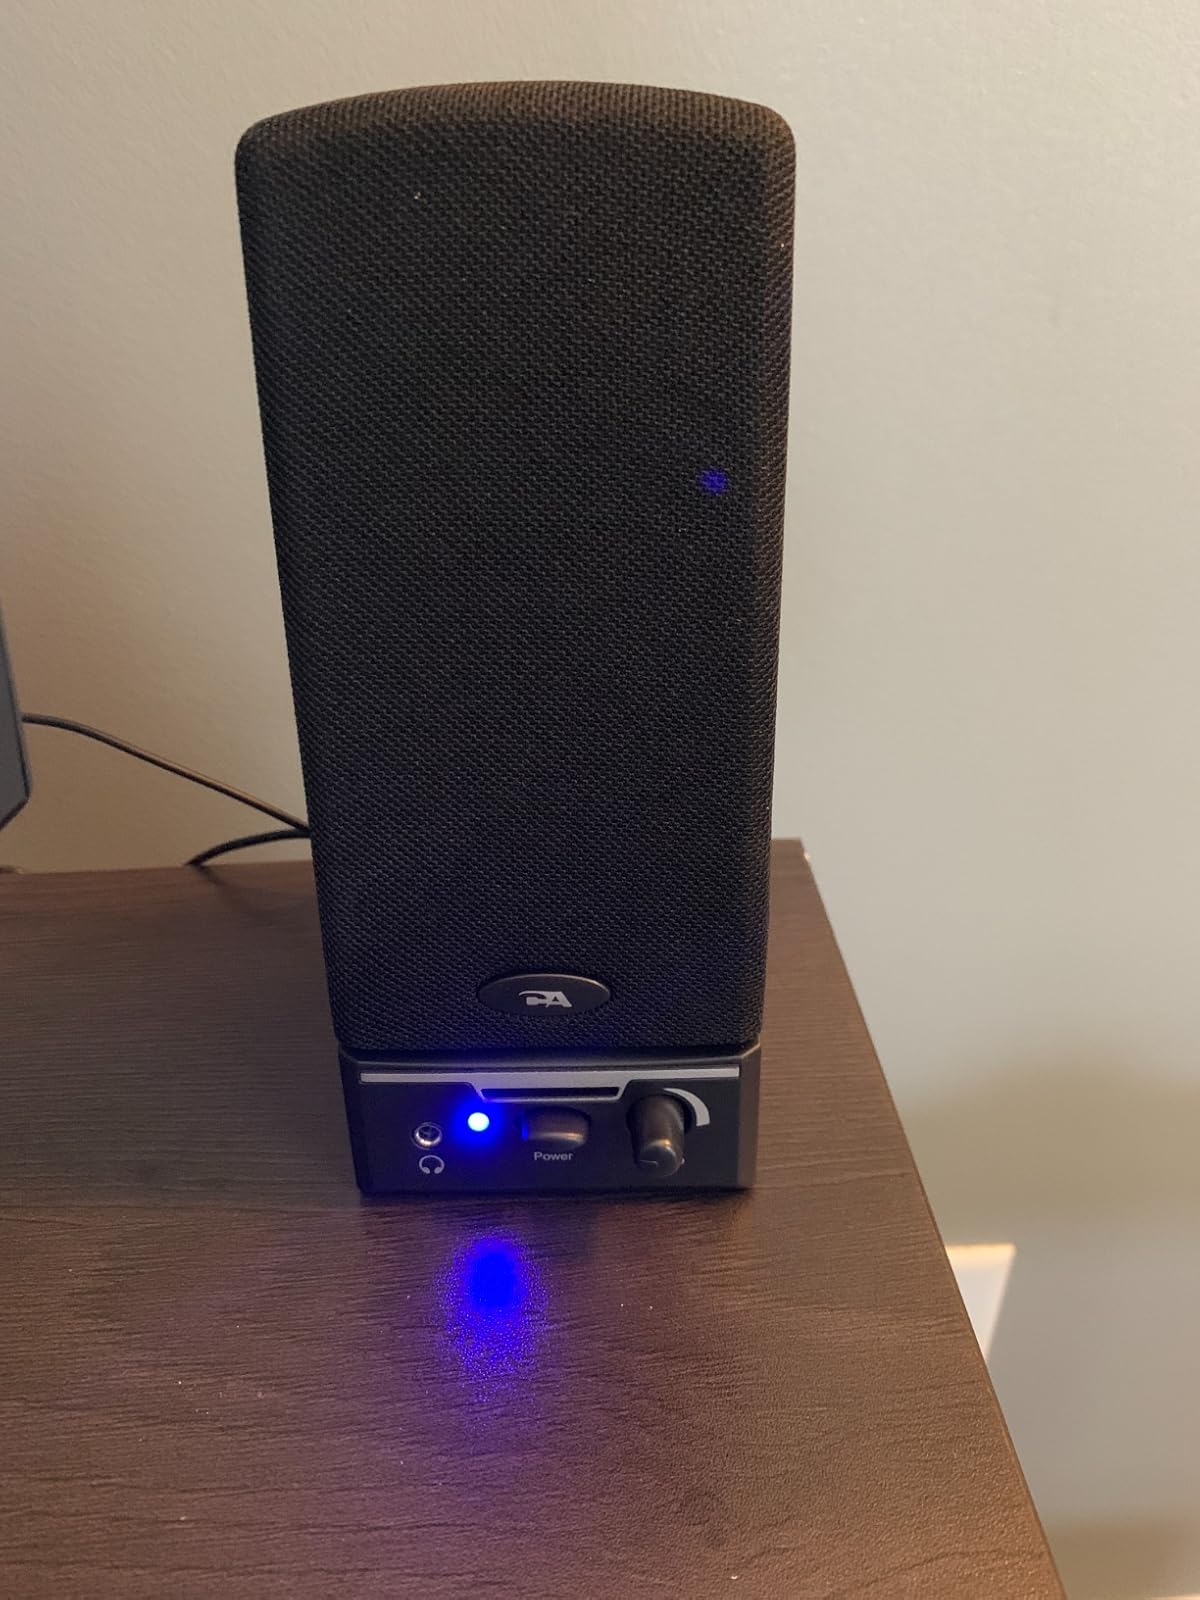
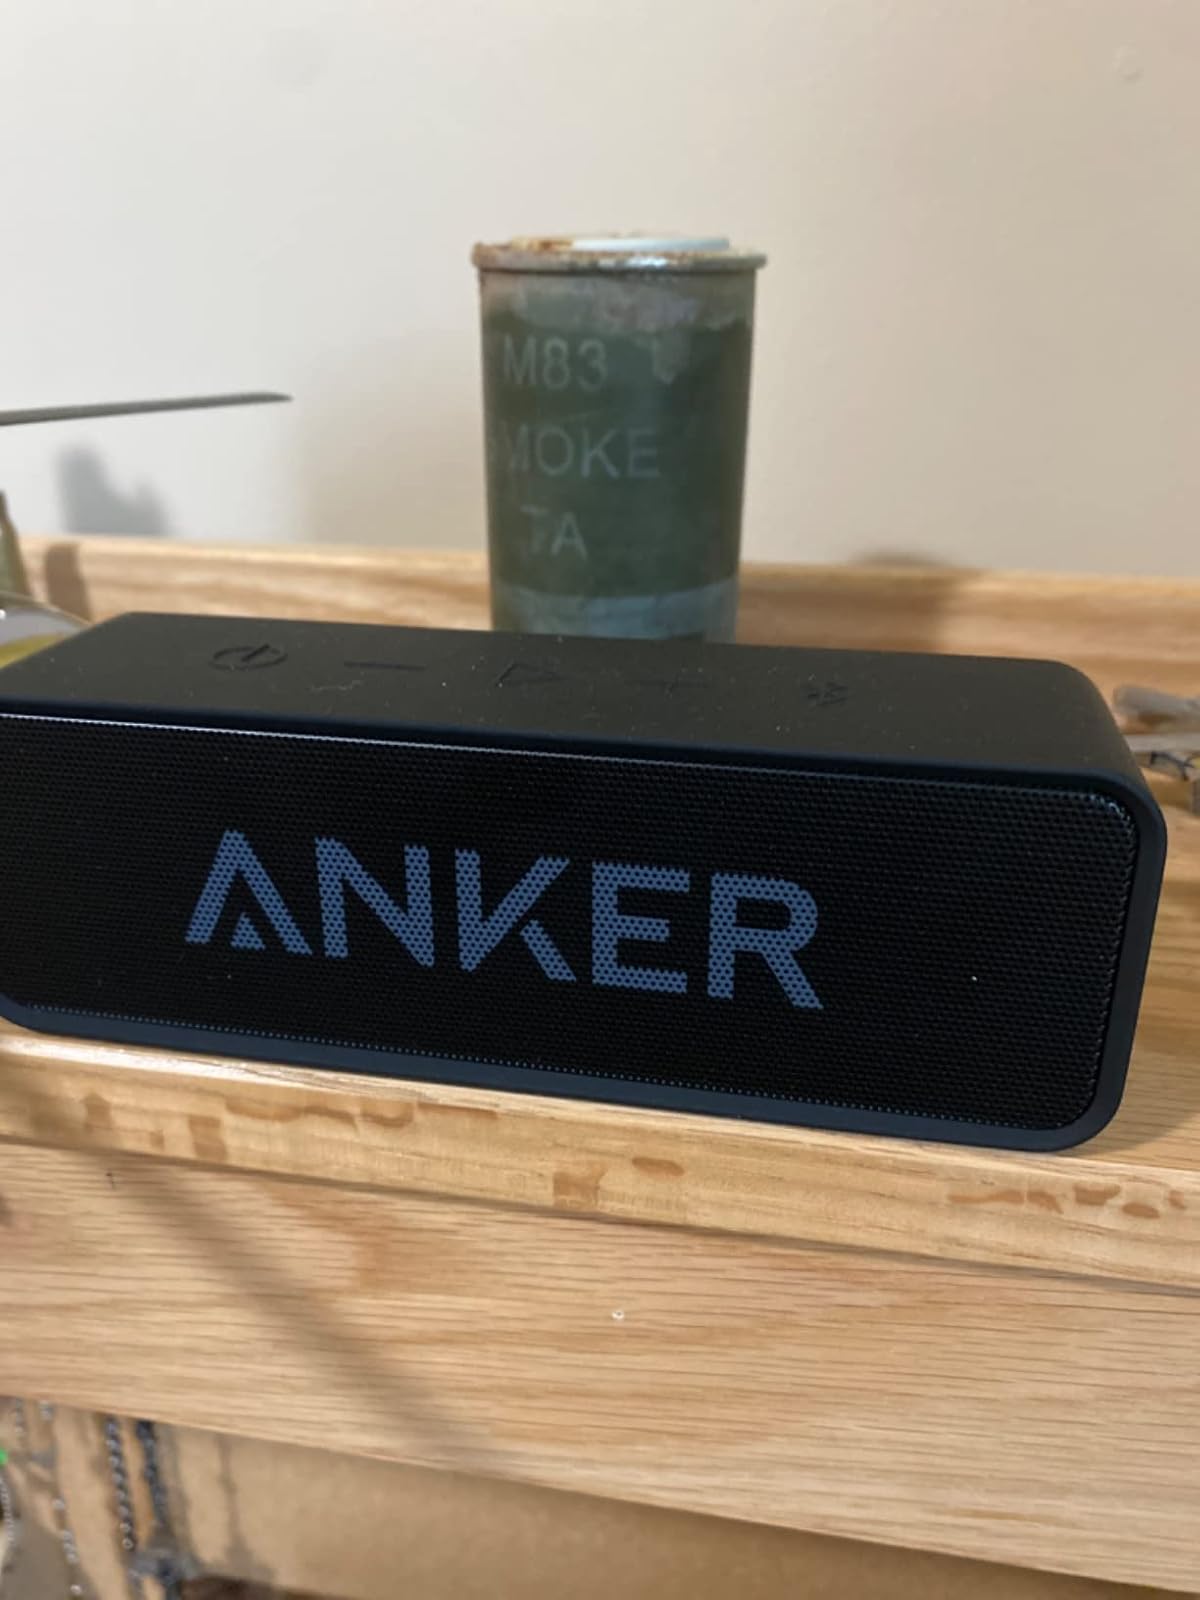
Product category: speaker
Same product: no